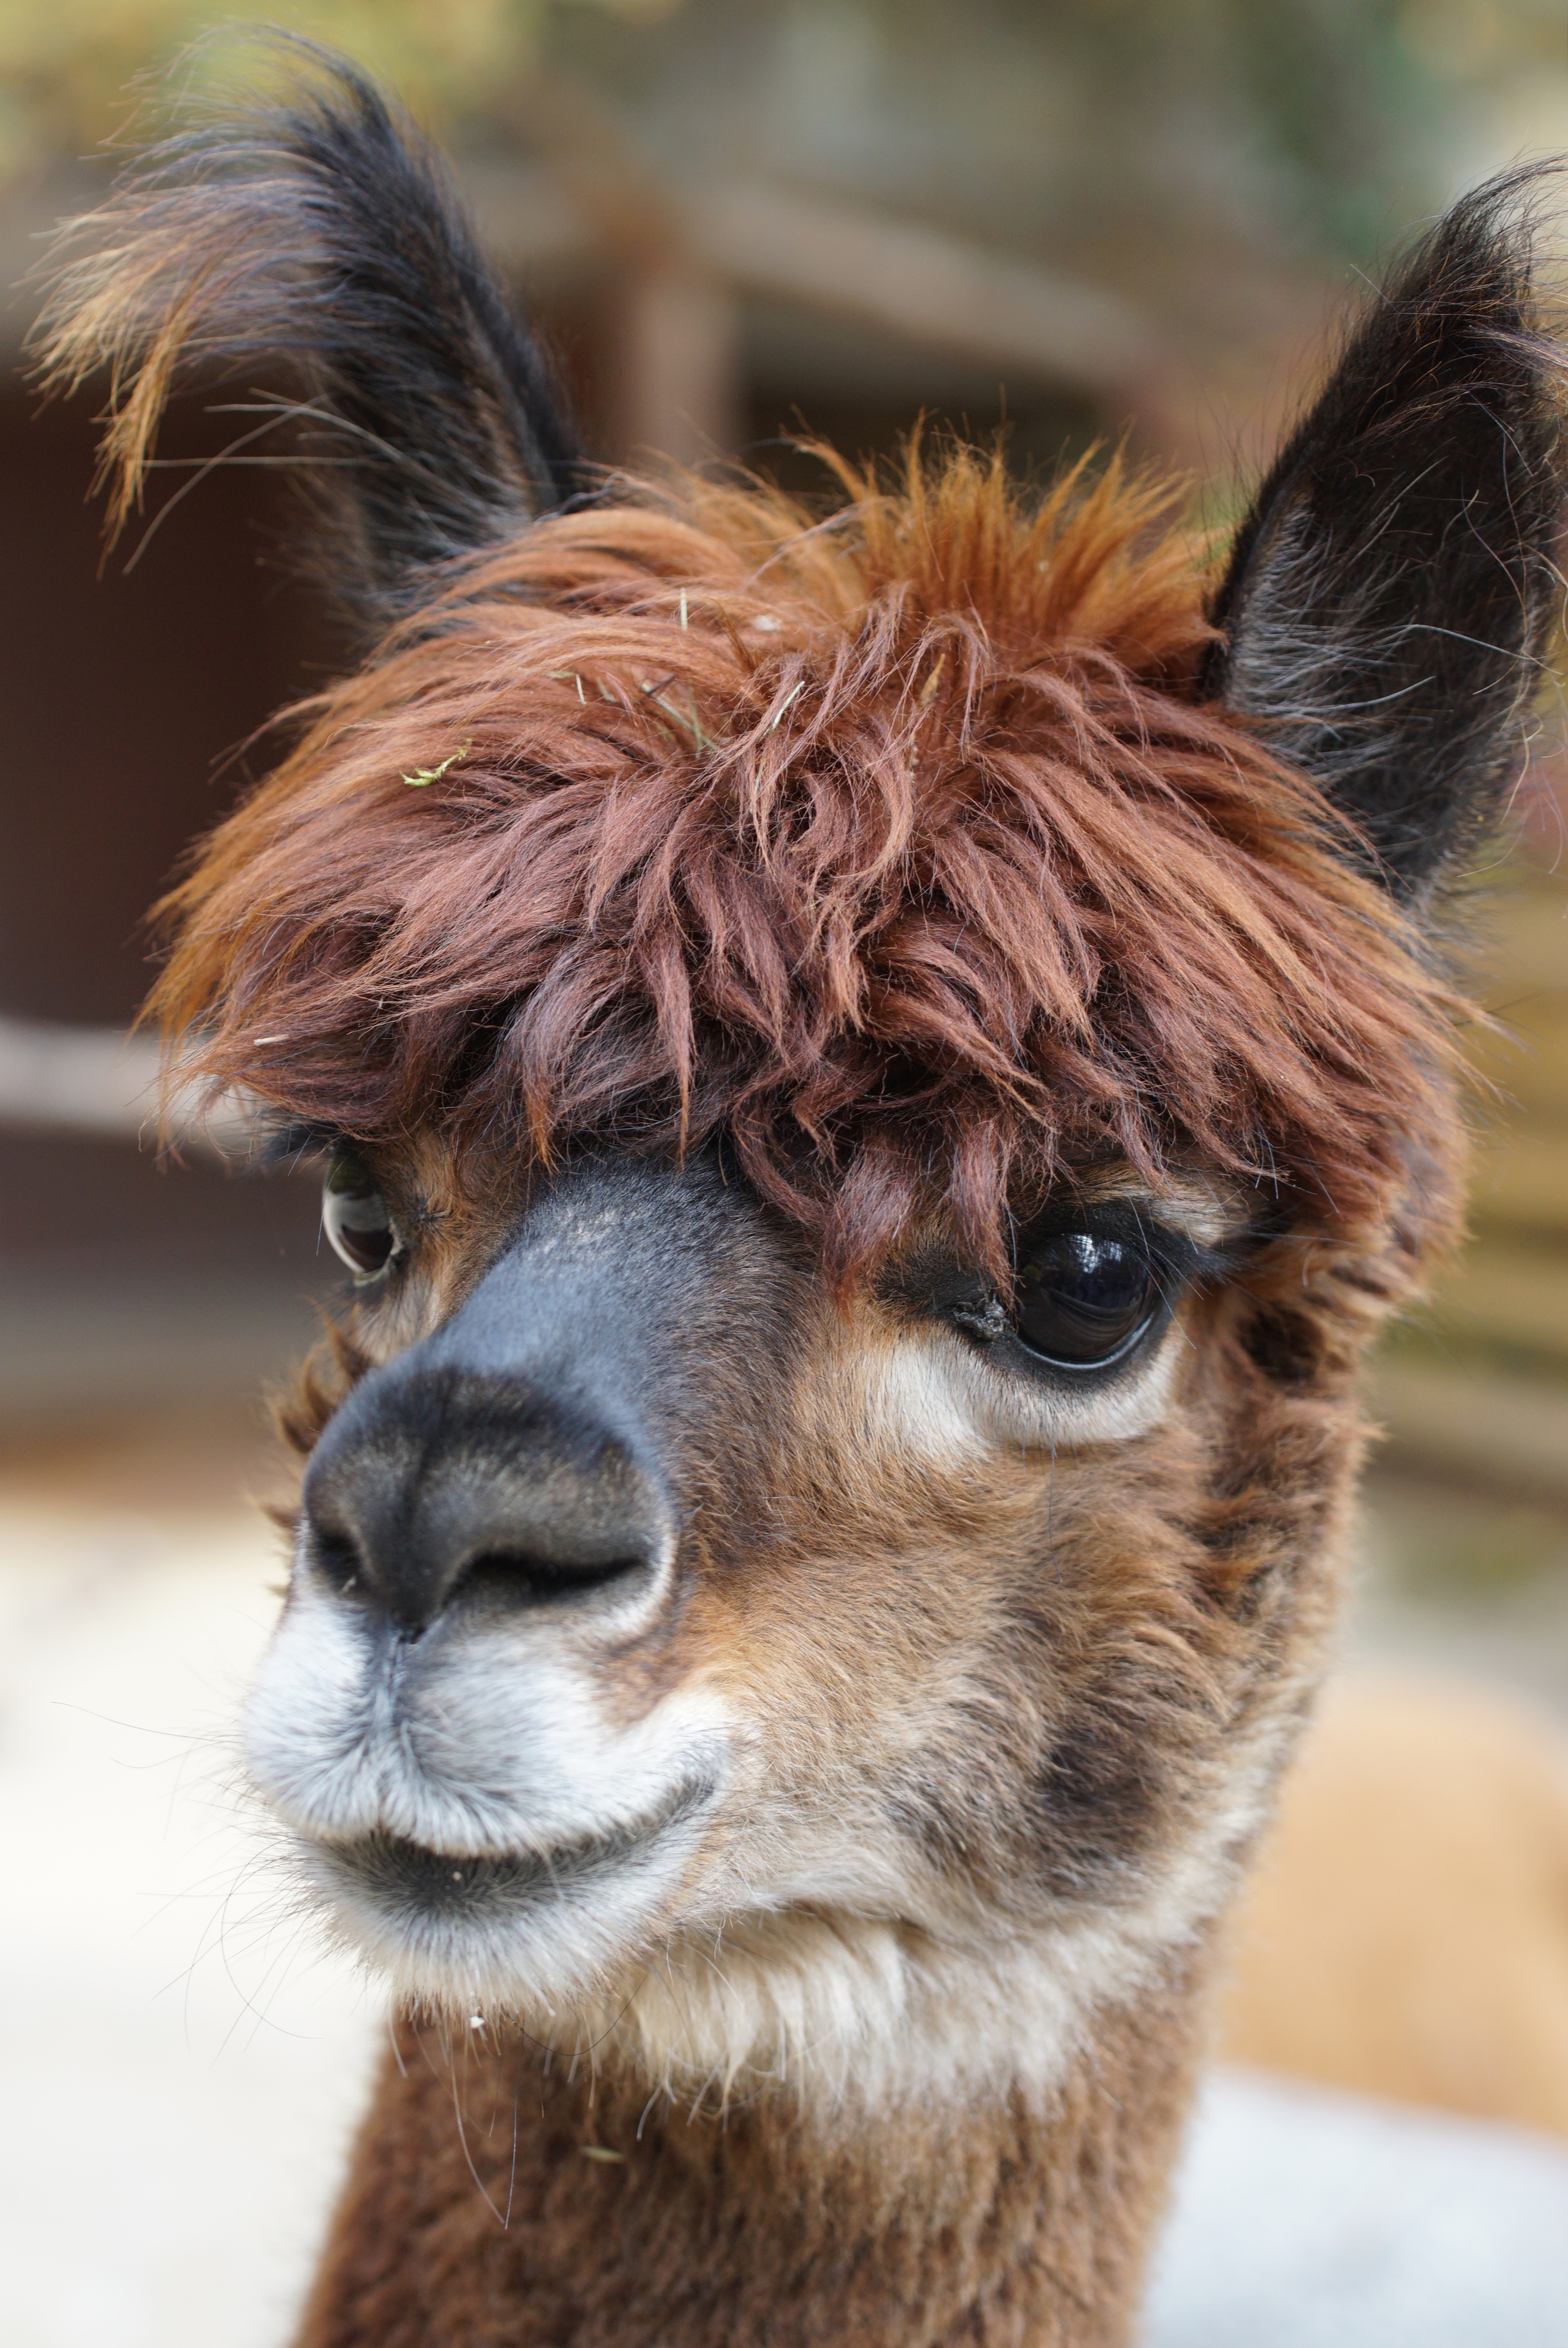
wildlife, fluffy, mammal, mane, wool, fauna, close up, llama, alpaca, vertebrate, andes, paarhufer, camel like mammal, mustang horse, arabian camel